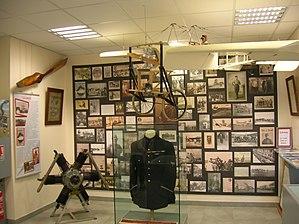
Le musée Pegoud. Journées du patrimoine 2016. Montferrat, Isère, AuRA, France.
Montferrat est une commune française située dans le département de l'Isère en région Auvergne-Rhône-Alpes. La commune est membre de la communauté du Pays Voironnais.
La liste des musées de l'Isère présente les musées du département français de l'Isère.